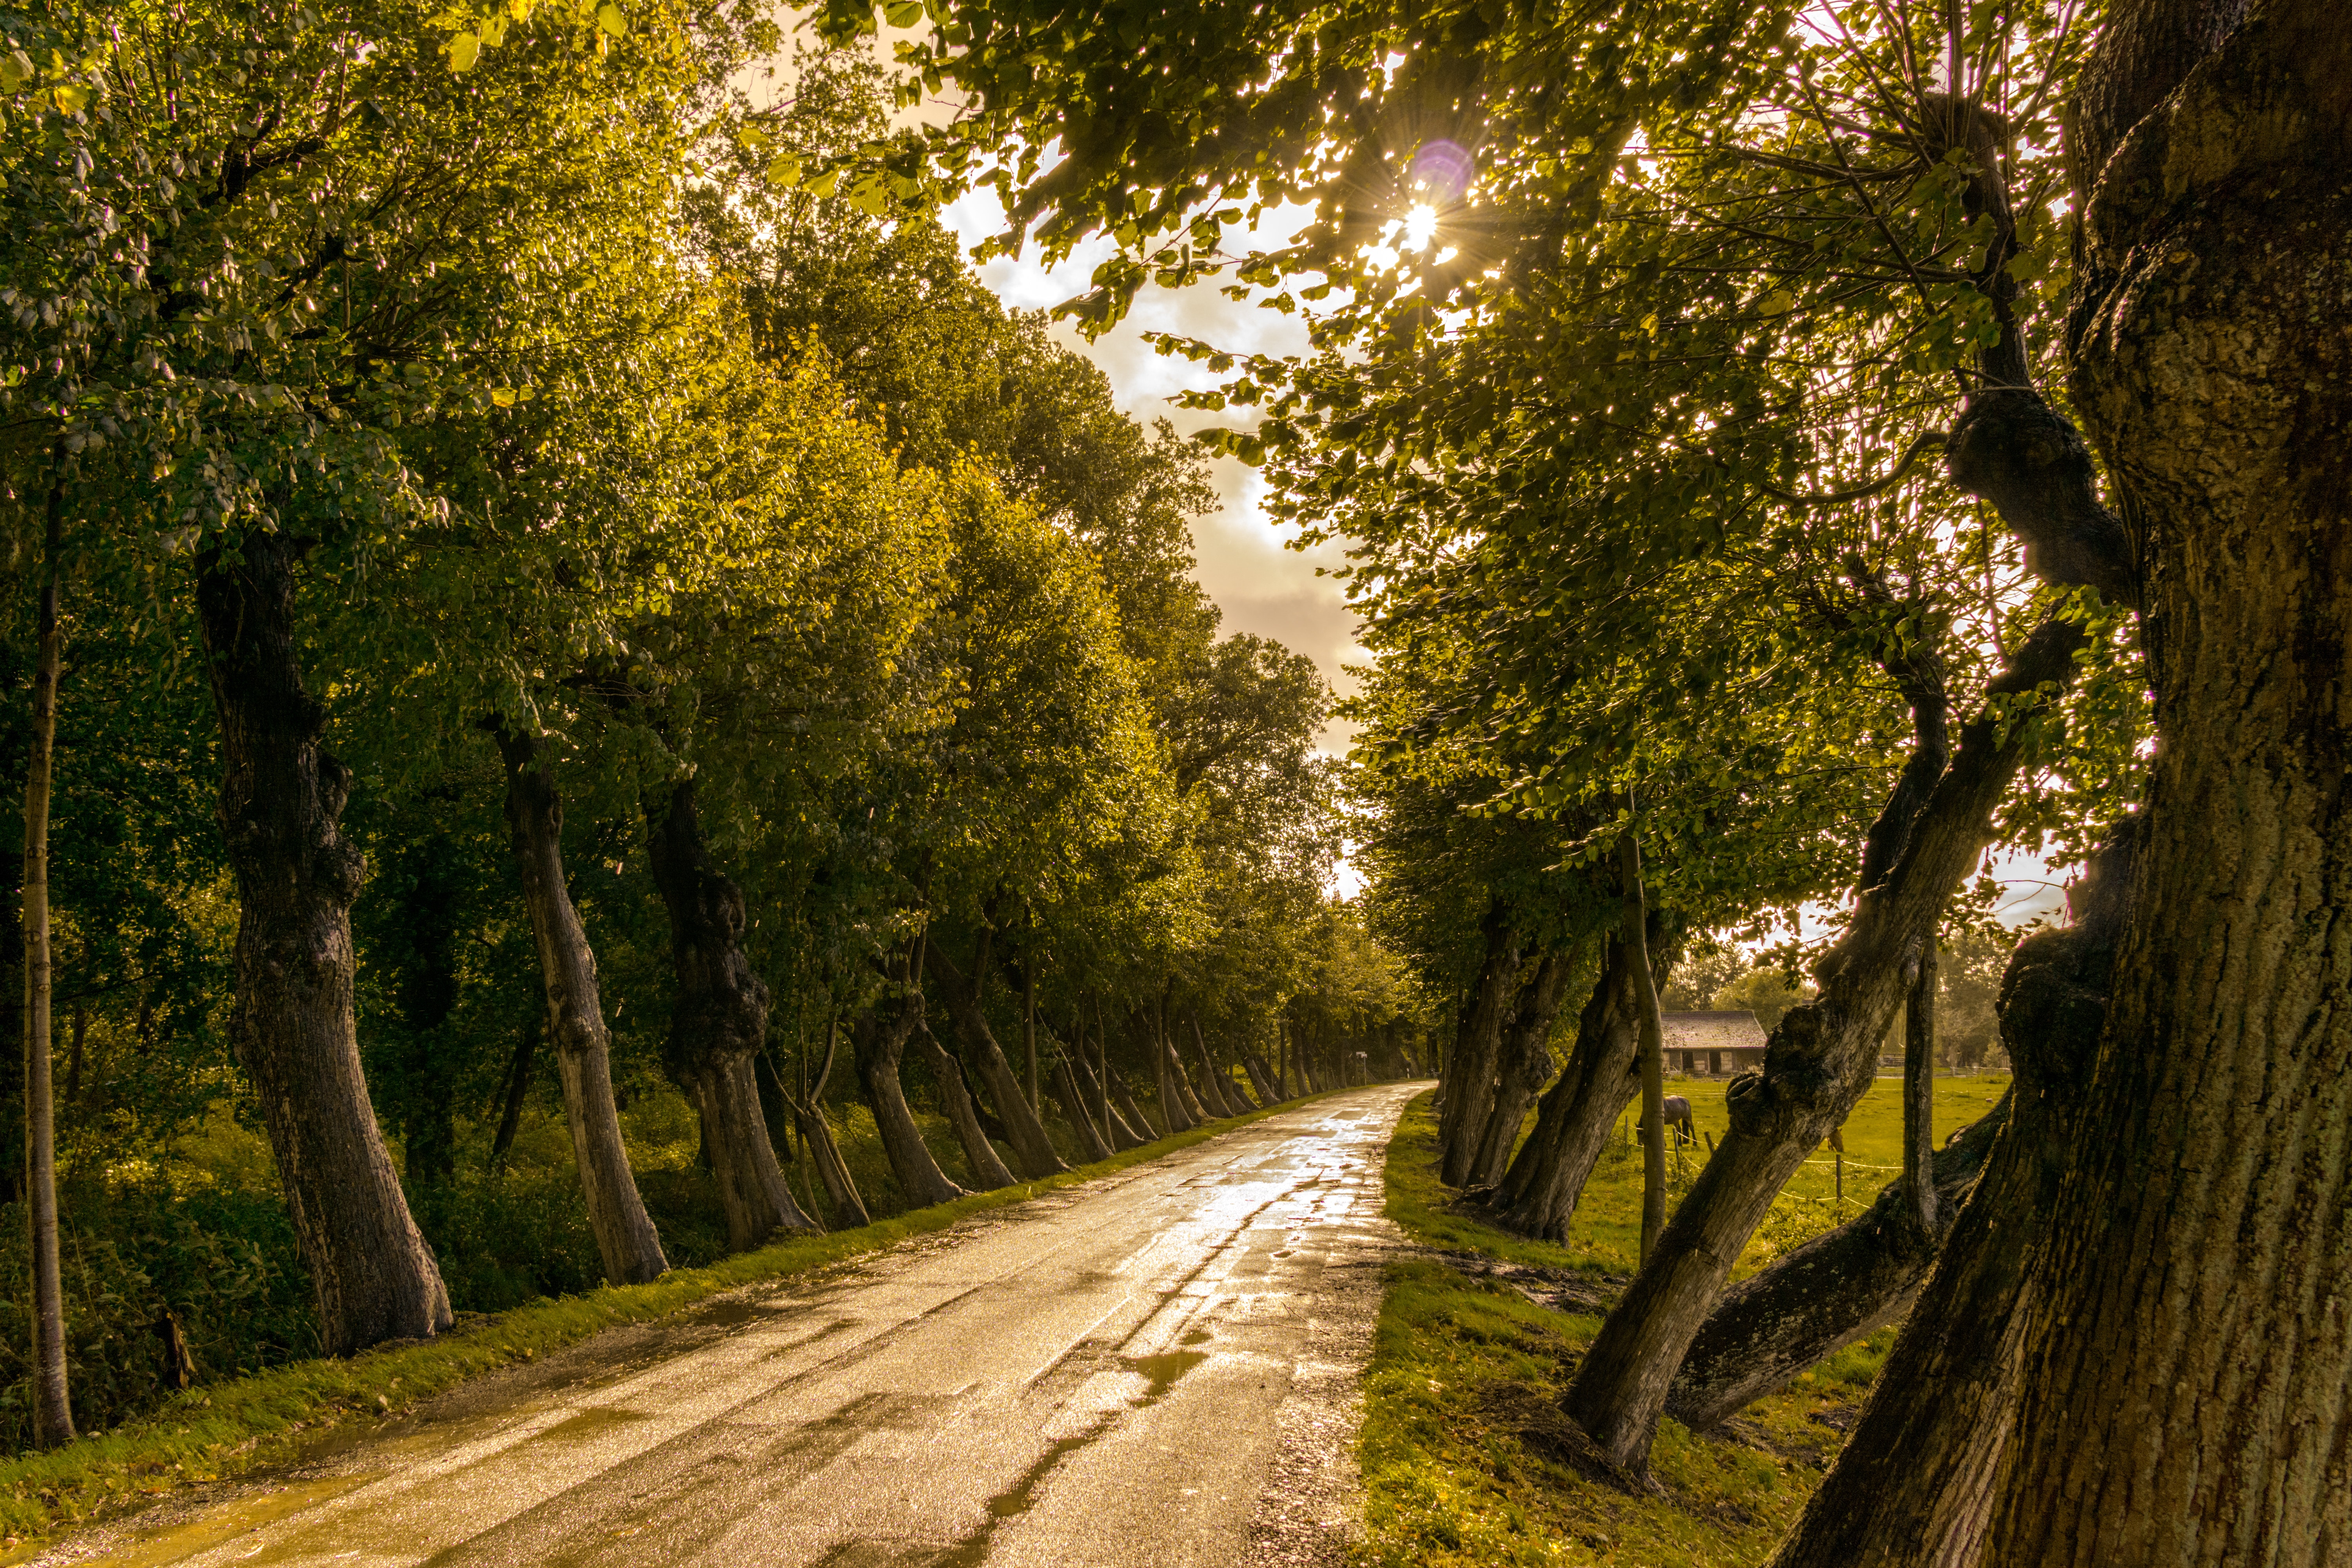
tree, natural landscape, nature, natural environment, sunlight, sky, light, green, road, woody plant, forest, leaf, lane, branch, morning, yellow, plant, woodland, thoroughfare, road surface, autumn, infrastructure, wood, deciduous, spring, path, landscape, trunk, old growth forest, dirt road, street, rural area, temperate broadleaf and mixed forest, grove, plant stem, night, asphalt, trail, evening